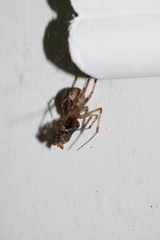
Species: Parasteatoda_tepidariorum